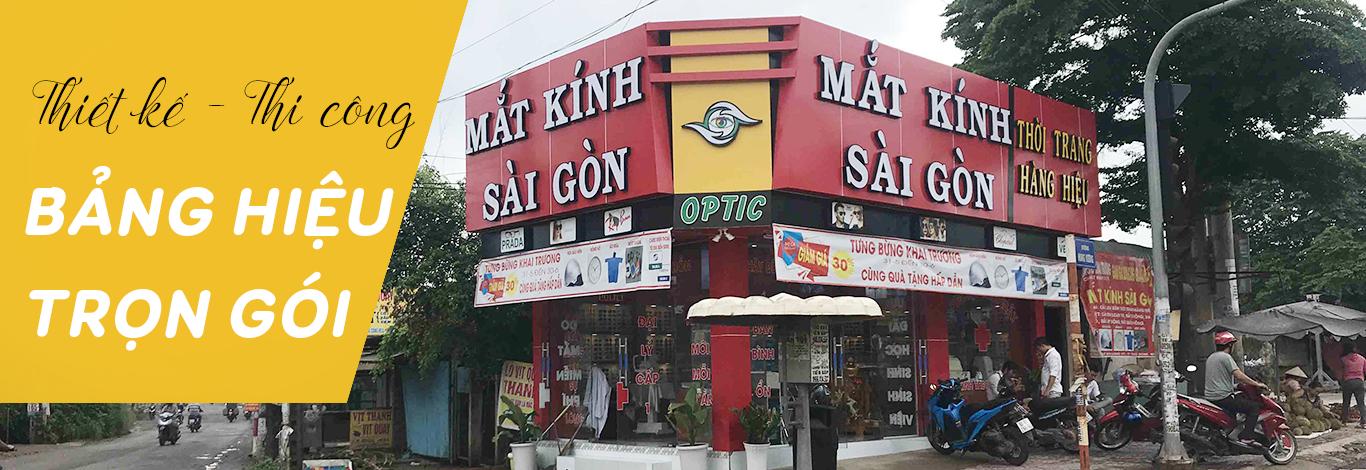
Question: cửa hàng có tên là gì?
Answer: cửa hàng có tên là mắt kính sài gòn